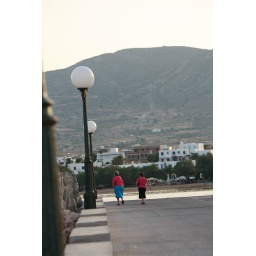
Women walking along dock in Piso Livadi at sunset (Logaras beach in background)